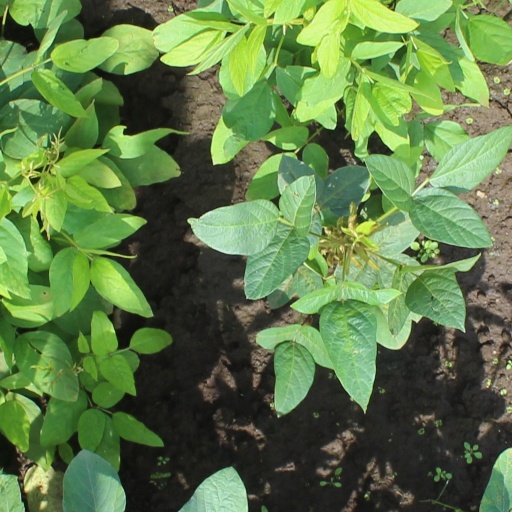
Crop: soybean